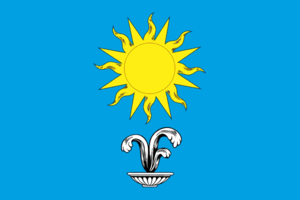
Kislovodsk est une ville et une station thermale du kraï de Stavropol, en Russie. Sa population s'élevait à 136 761 habitants en 2014.